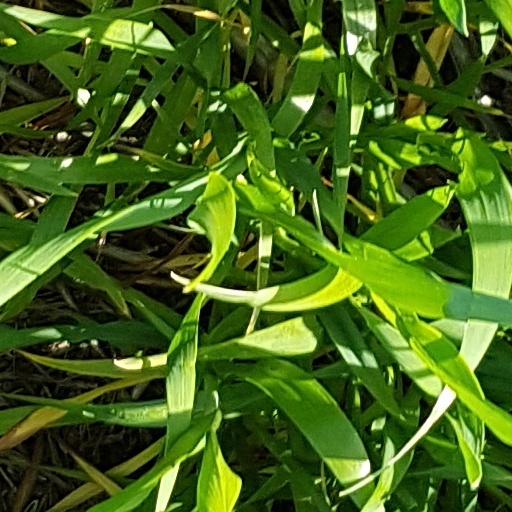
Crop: wheat